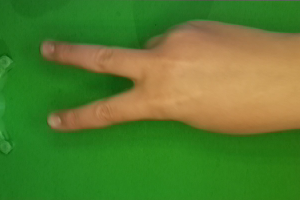
Label: scissors